Homophobia

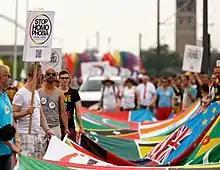
LGBTQ activists at Cologne Pride carrying a banner with the flags of over 70 countries where homosexuality is illegal

As of May 2016, homosexuality is illegal in 74 countries. The North Korean government condemns Western gay culture as a vice caused by the decadence of a capitalist society, and it denounces it as promoting consumerism, classism, and promiscuity. In North Korea, "violating the rules of collective socialist life" can be punished with up to two years' imprisonment. Park Jeong-Won, a law professor at Kookmin University, said that, while he was not aware of any North Korean laws explicitly prohibiting homosexual relationships, laws against extramarital affairs and breaking moral customs would likely be used to prosecute homosexual acts.